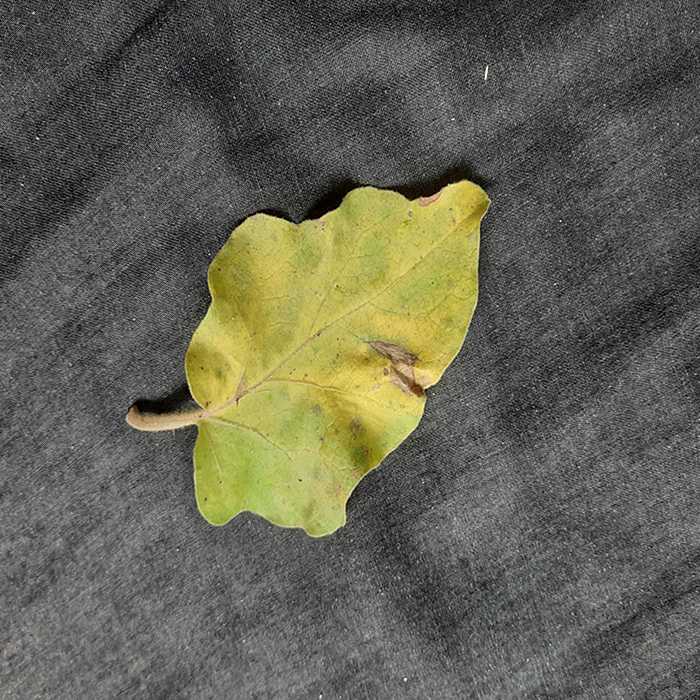
Plant: Eggplant
Label: Eggplant verticillium wilt